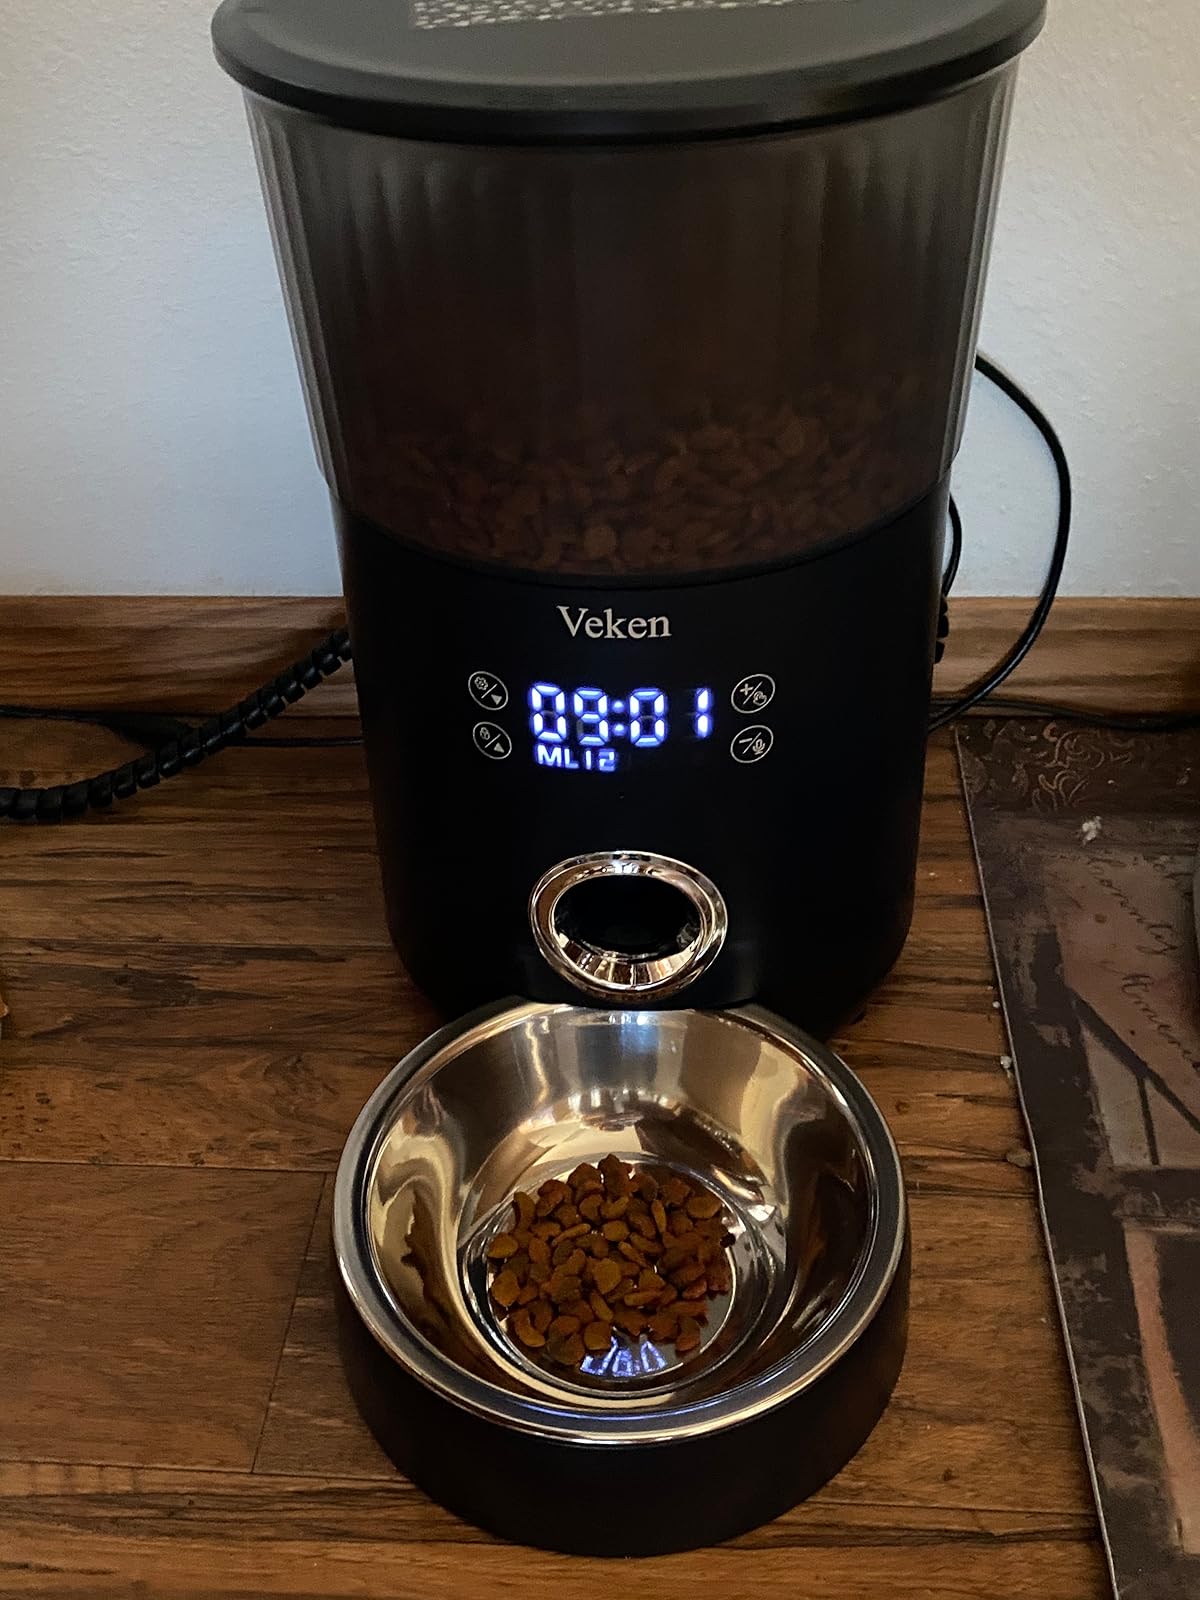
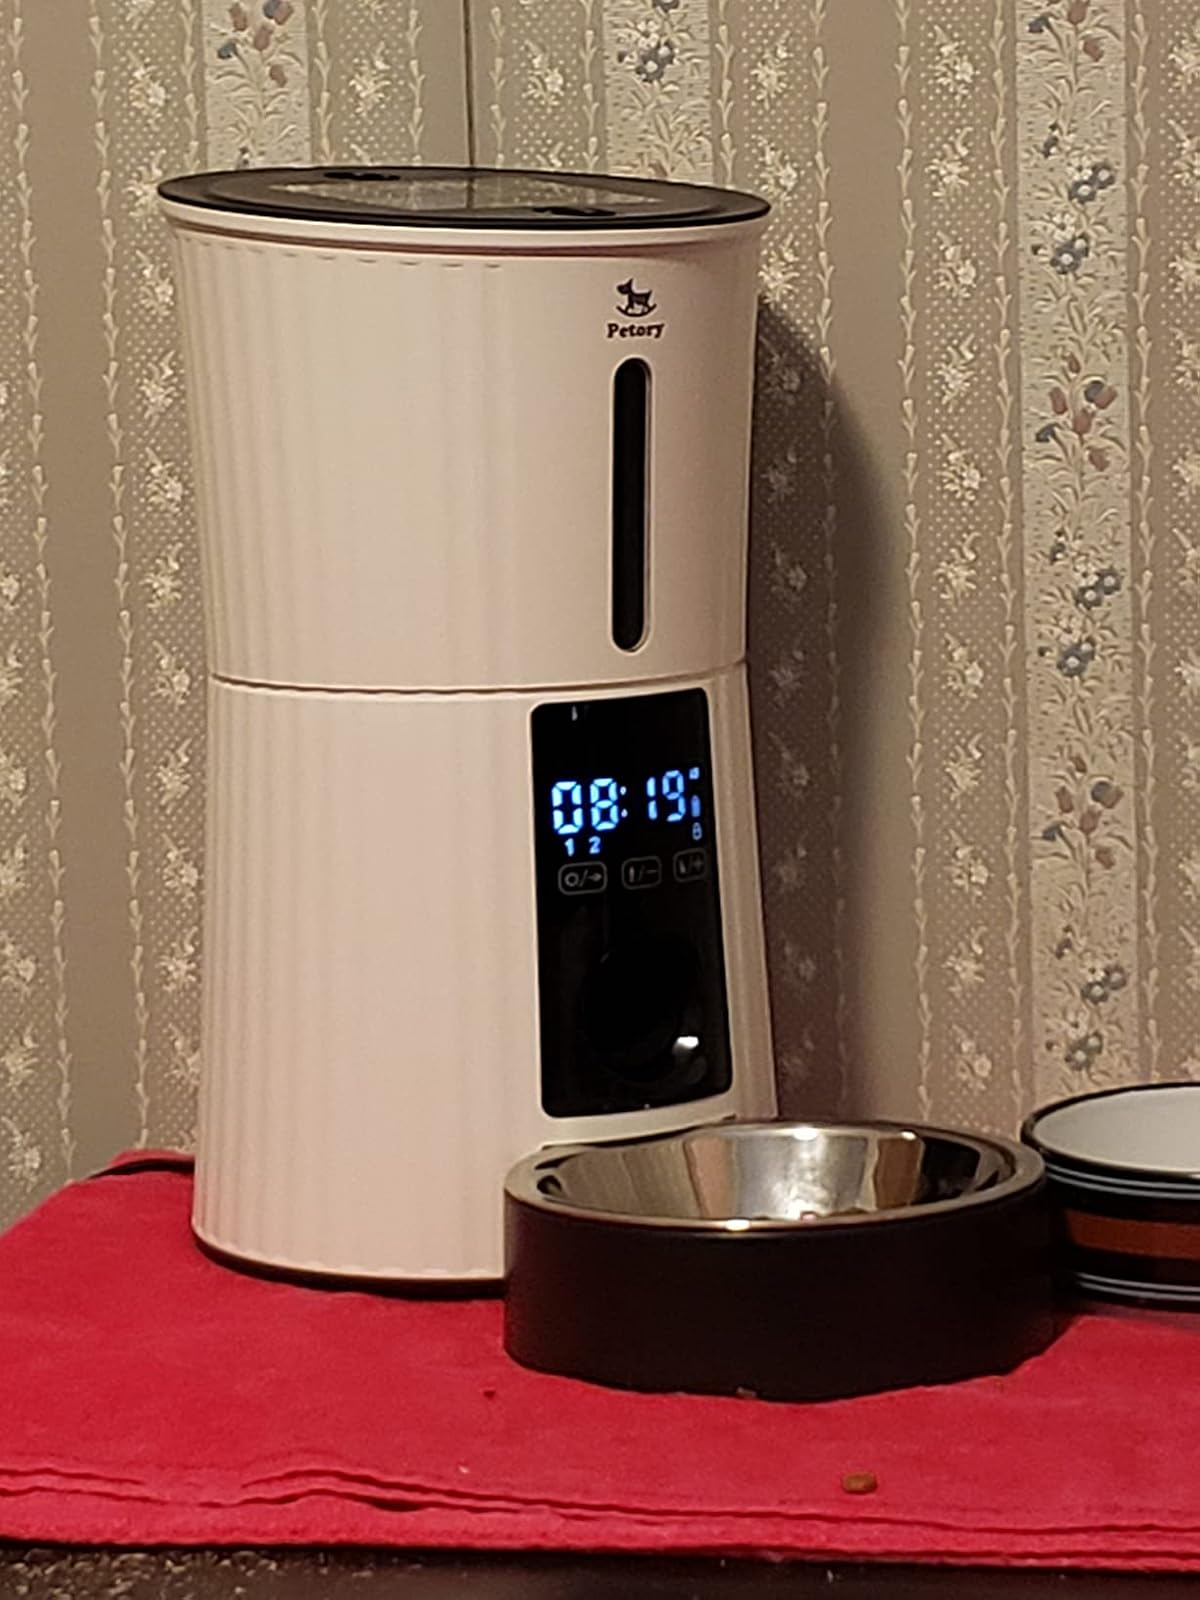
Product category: items_feeder
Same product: no